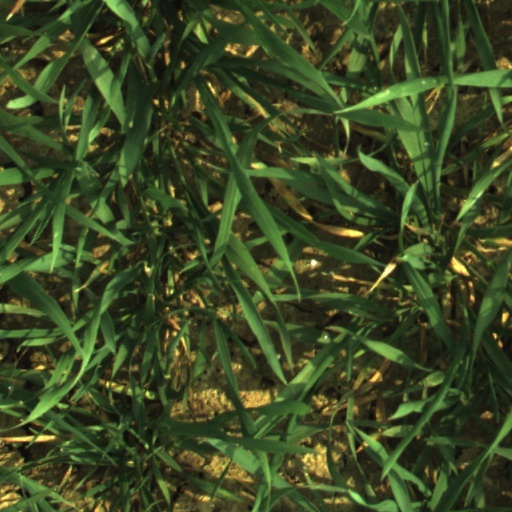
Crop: wheat